Josephus on Jesus

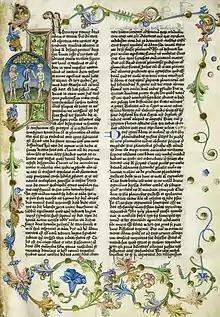
A 1466 edition of "Antiquities of the Jews"

Flavius Josephus was a first-century Jewish historian who provided external information on some people and events found in the New Testament. Josephus was a general in Galilee, which is where Jesus ministered and people who knew him still lived; he dwelled near Jesus's hometown of Nazareth for a time, and kept contact with groups such as the Sanhedrin and Ananus II who were involved in the trials of Jesus and his brother James. The extant manuscripts of Josephus' book "Antiquities of the Jews", written , contain two references to Jesus of Nazareth and one reference to John the Baptist.